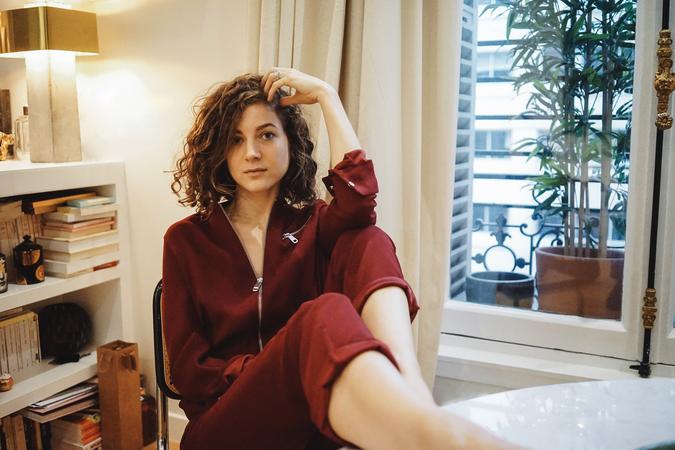
Gender: women